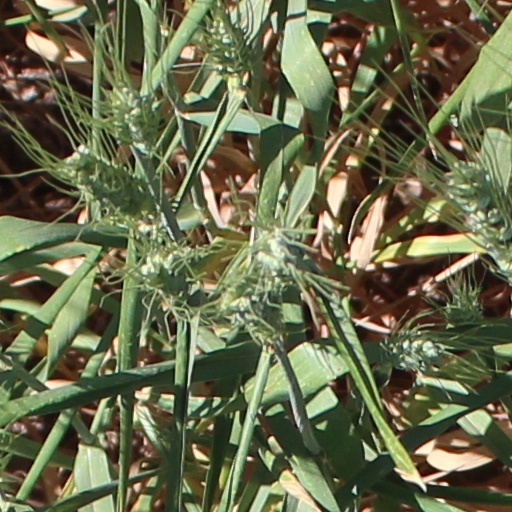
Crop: wheat